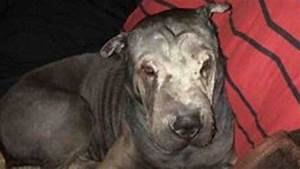
Label: cane